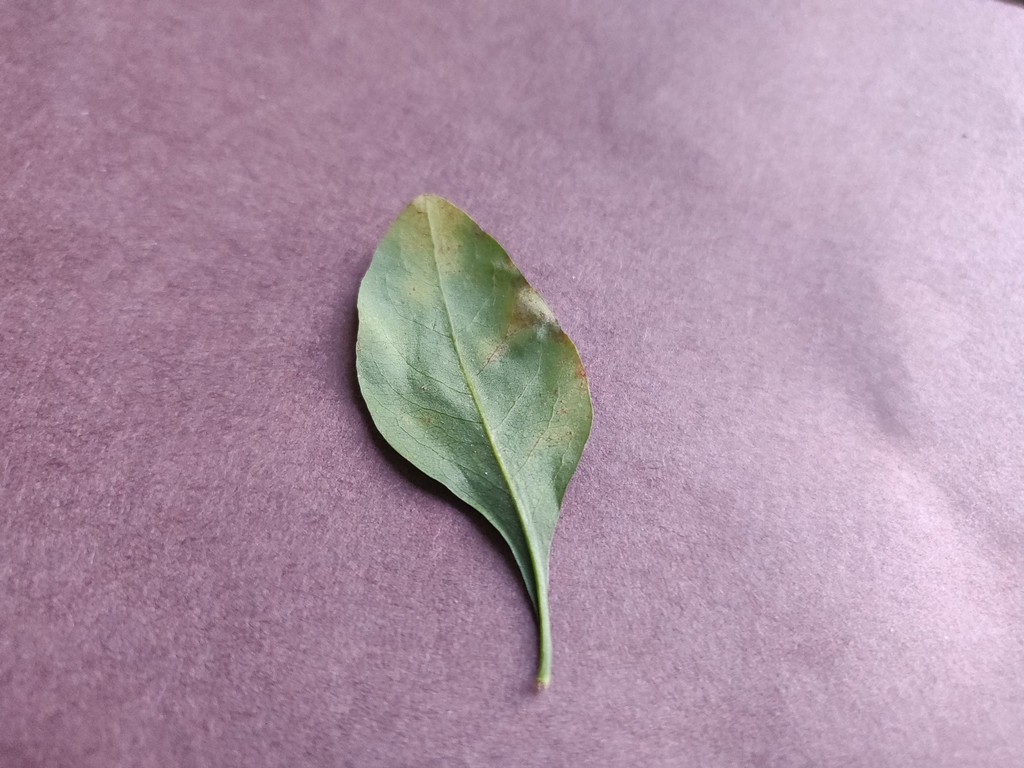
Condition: Unhealthy
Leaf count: single
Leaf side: back